Filipe Luís

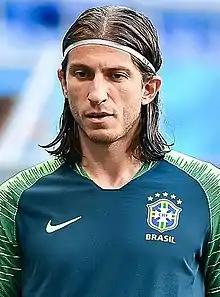
Filipe Luís training with Brazil at the 2018 FIFA World Cup

Filipe Luís Kasmirski (born 9 August 1985) is a Brazilian football manager and former professional footballer who played as a left back. He is the current head coach of Campeonato Brasileiro Série A club Flamengo.